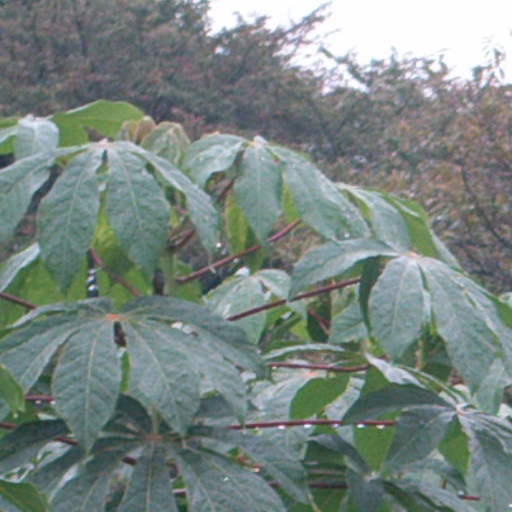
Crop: cassava